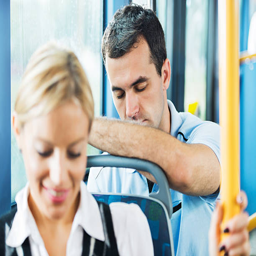
young man sleeping in a bus